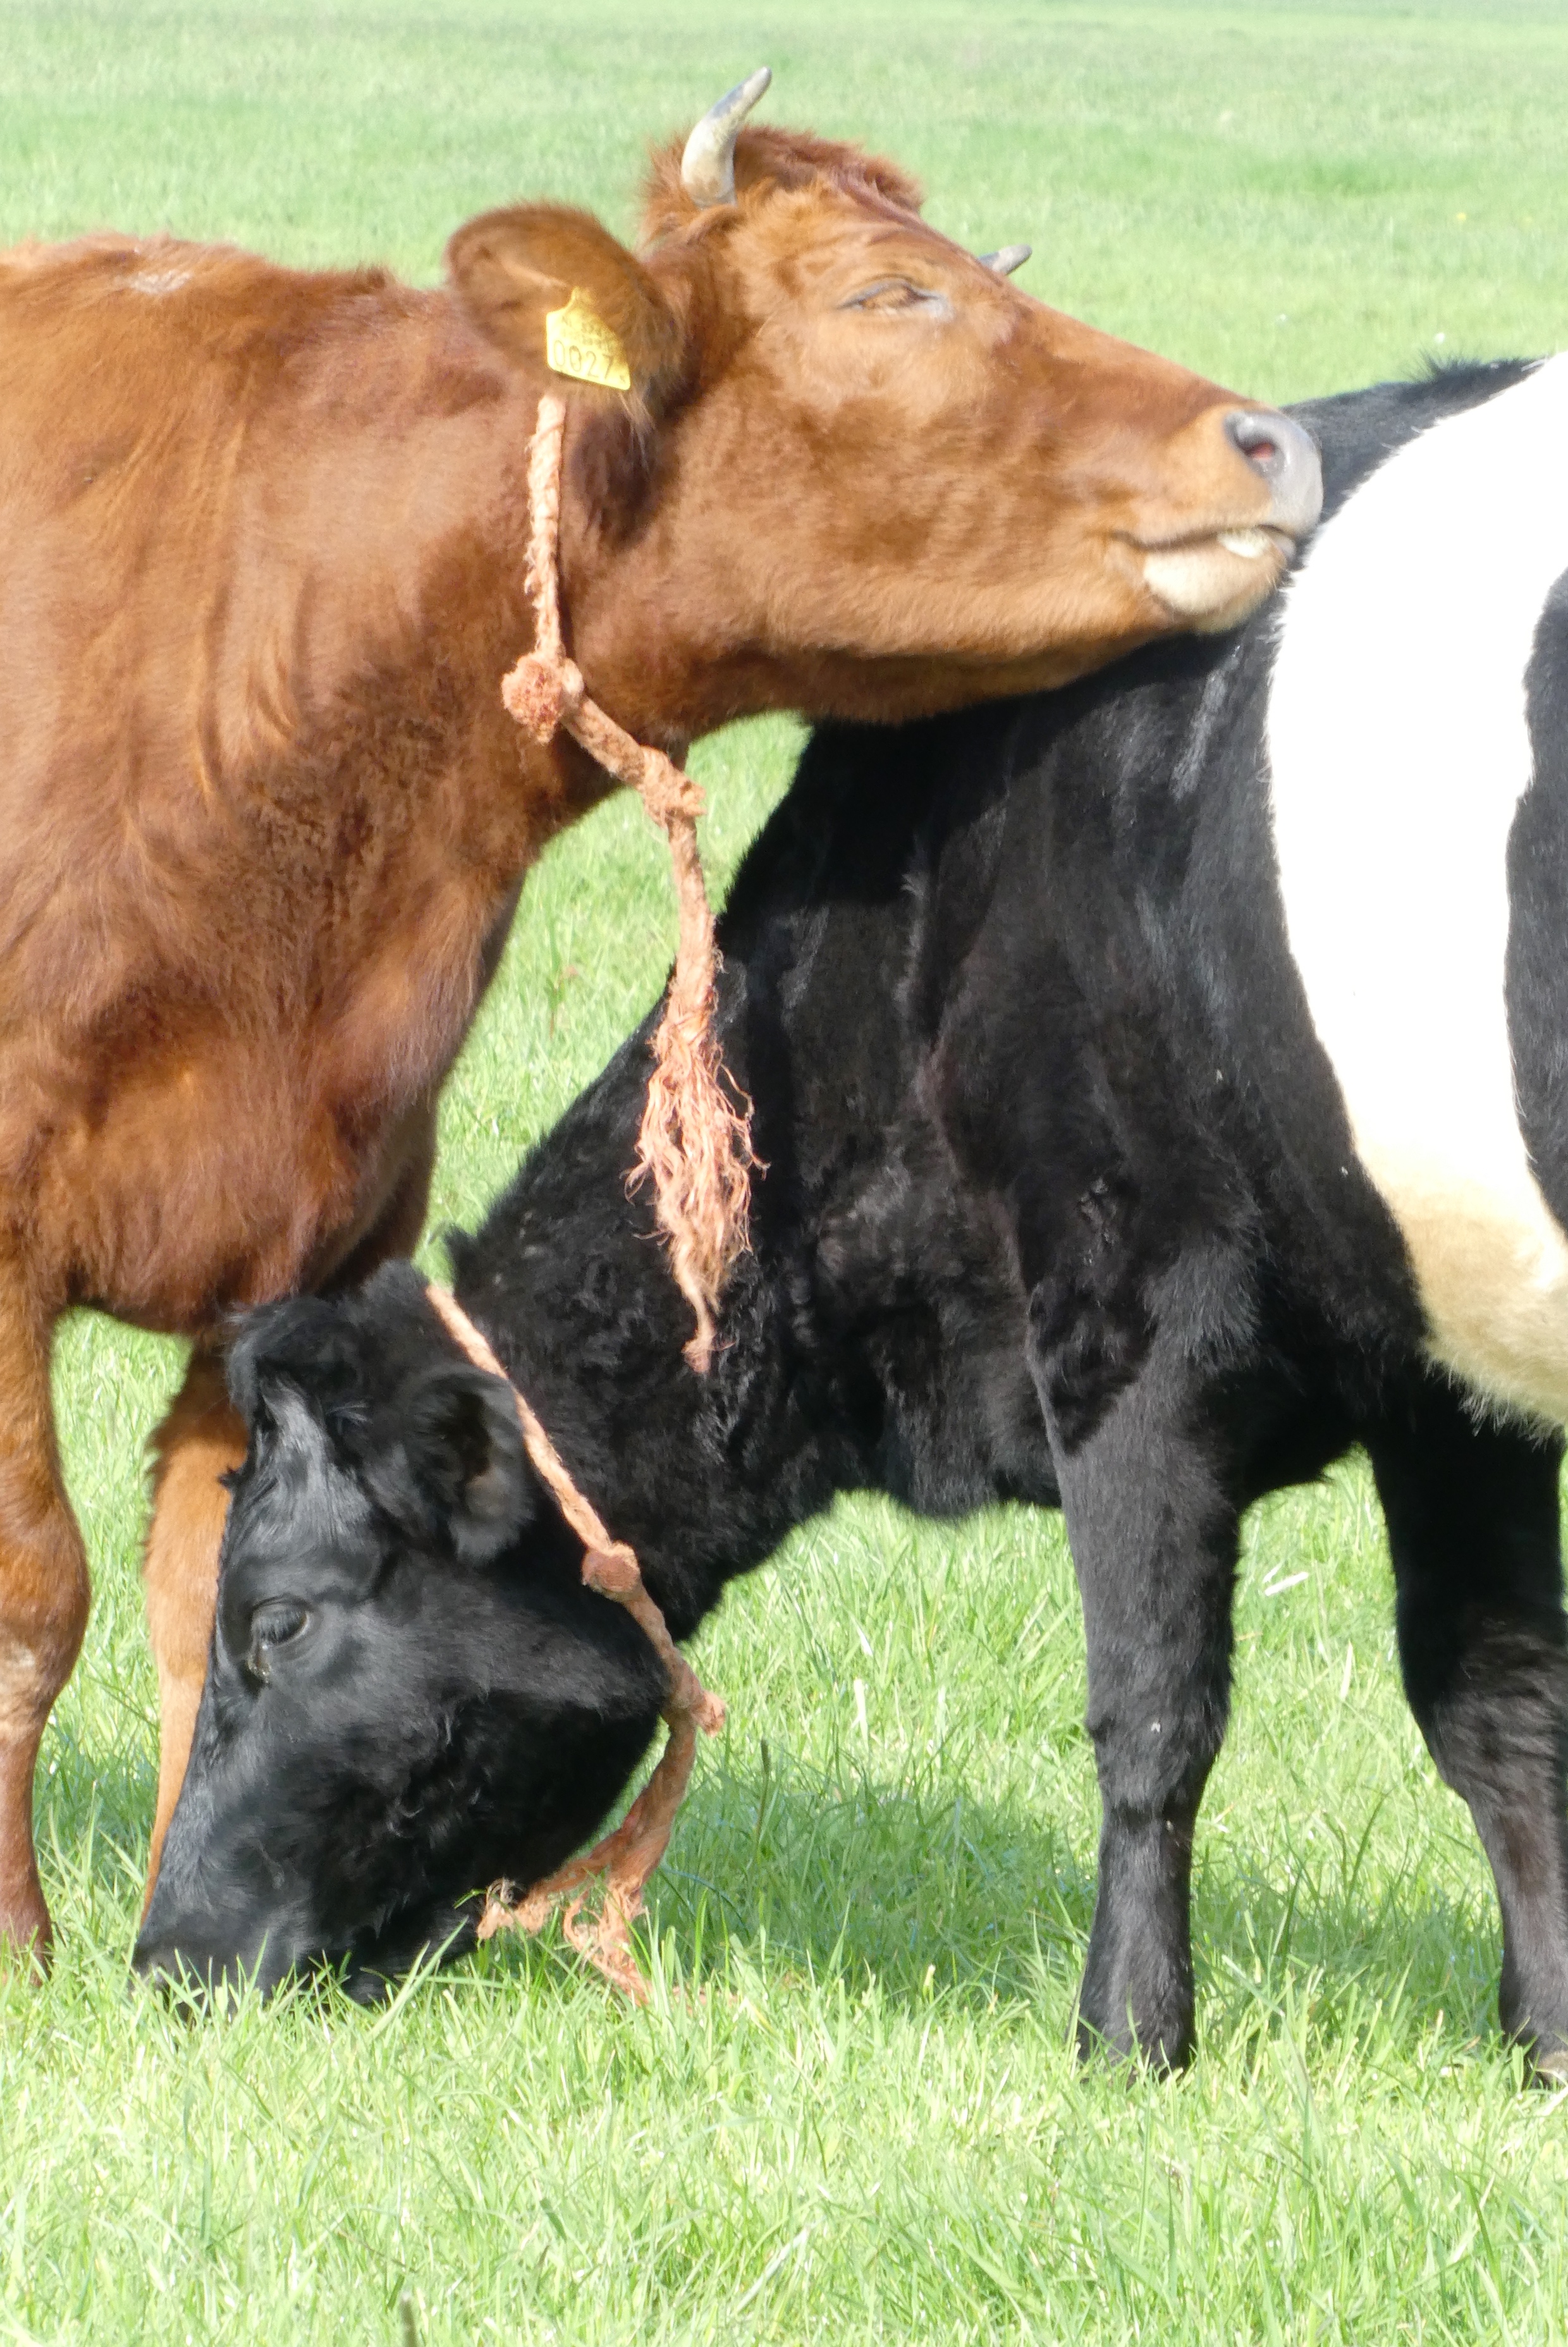
cow, pasture, polder, grass, spring, mammal, vertebrate, bovine, dairy cow, grazing, horn, livestock, cow goat family, terrestrial animal, snout, calf, grassland, meadow, plant, bull, ox, fodder, dairy, fawn, farm